Conversion of non-Islamic places of worship into mosques

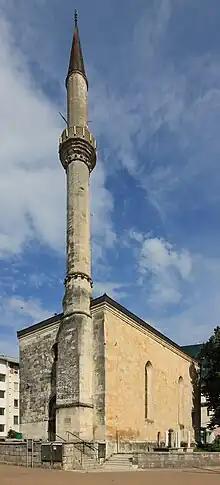
Fethija Mosque in Bihać, Bosnia

The Fethija Mosque (since 1592) of Bihać was a Catholic church devoted to Saint Anthony of Padua (1266).